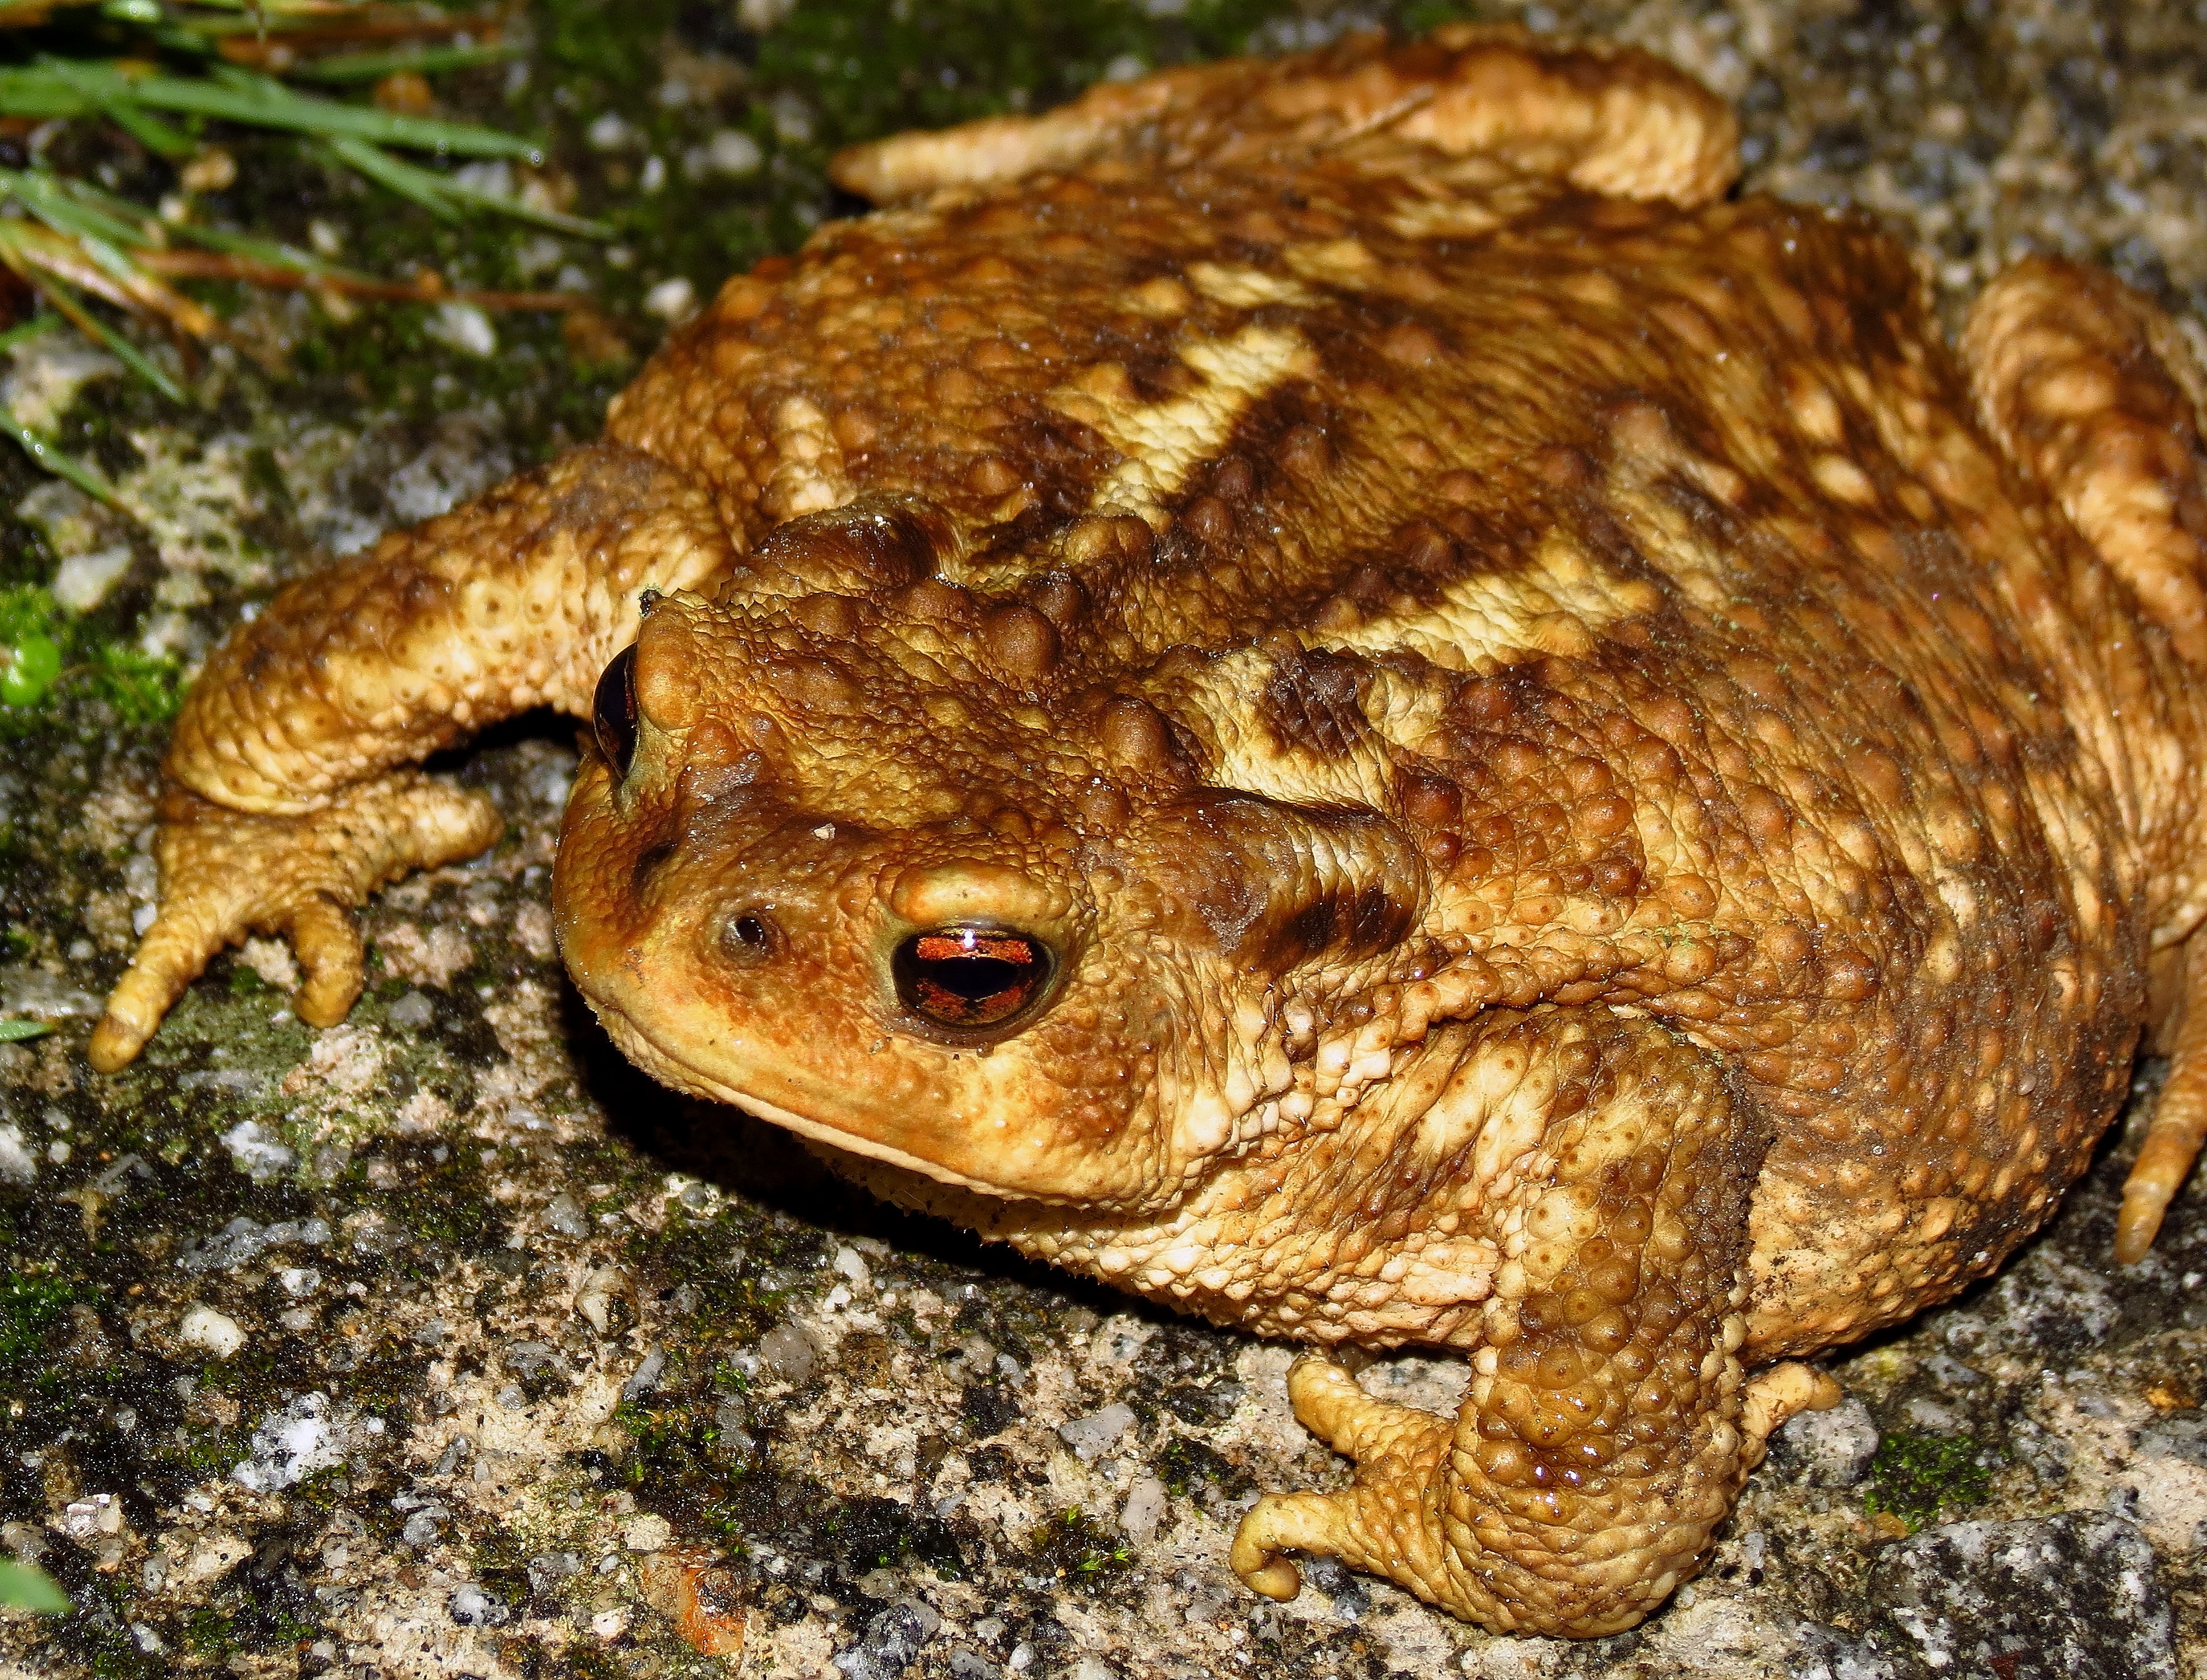
nature, wildlife, macro, biology, frog, toad, amphibian, fauna, animals, vertebrate, naturaleza, ggl1, gaby1, animales, canonsx40hs, bullfrog, ranidae, emydidae